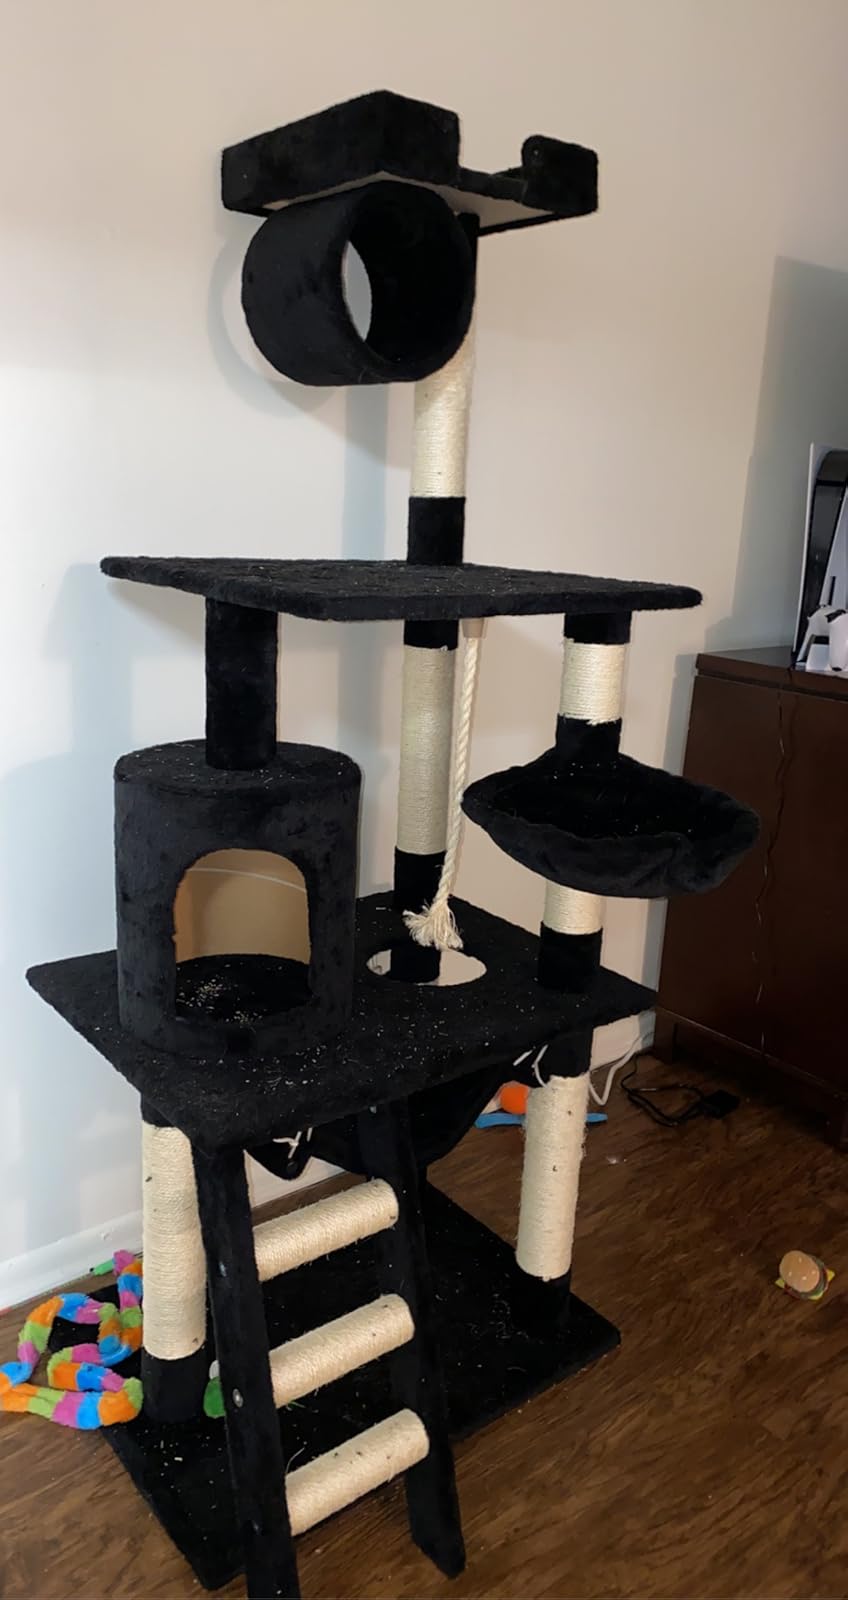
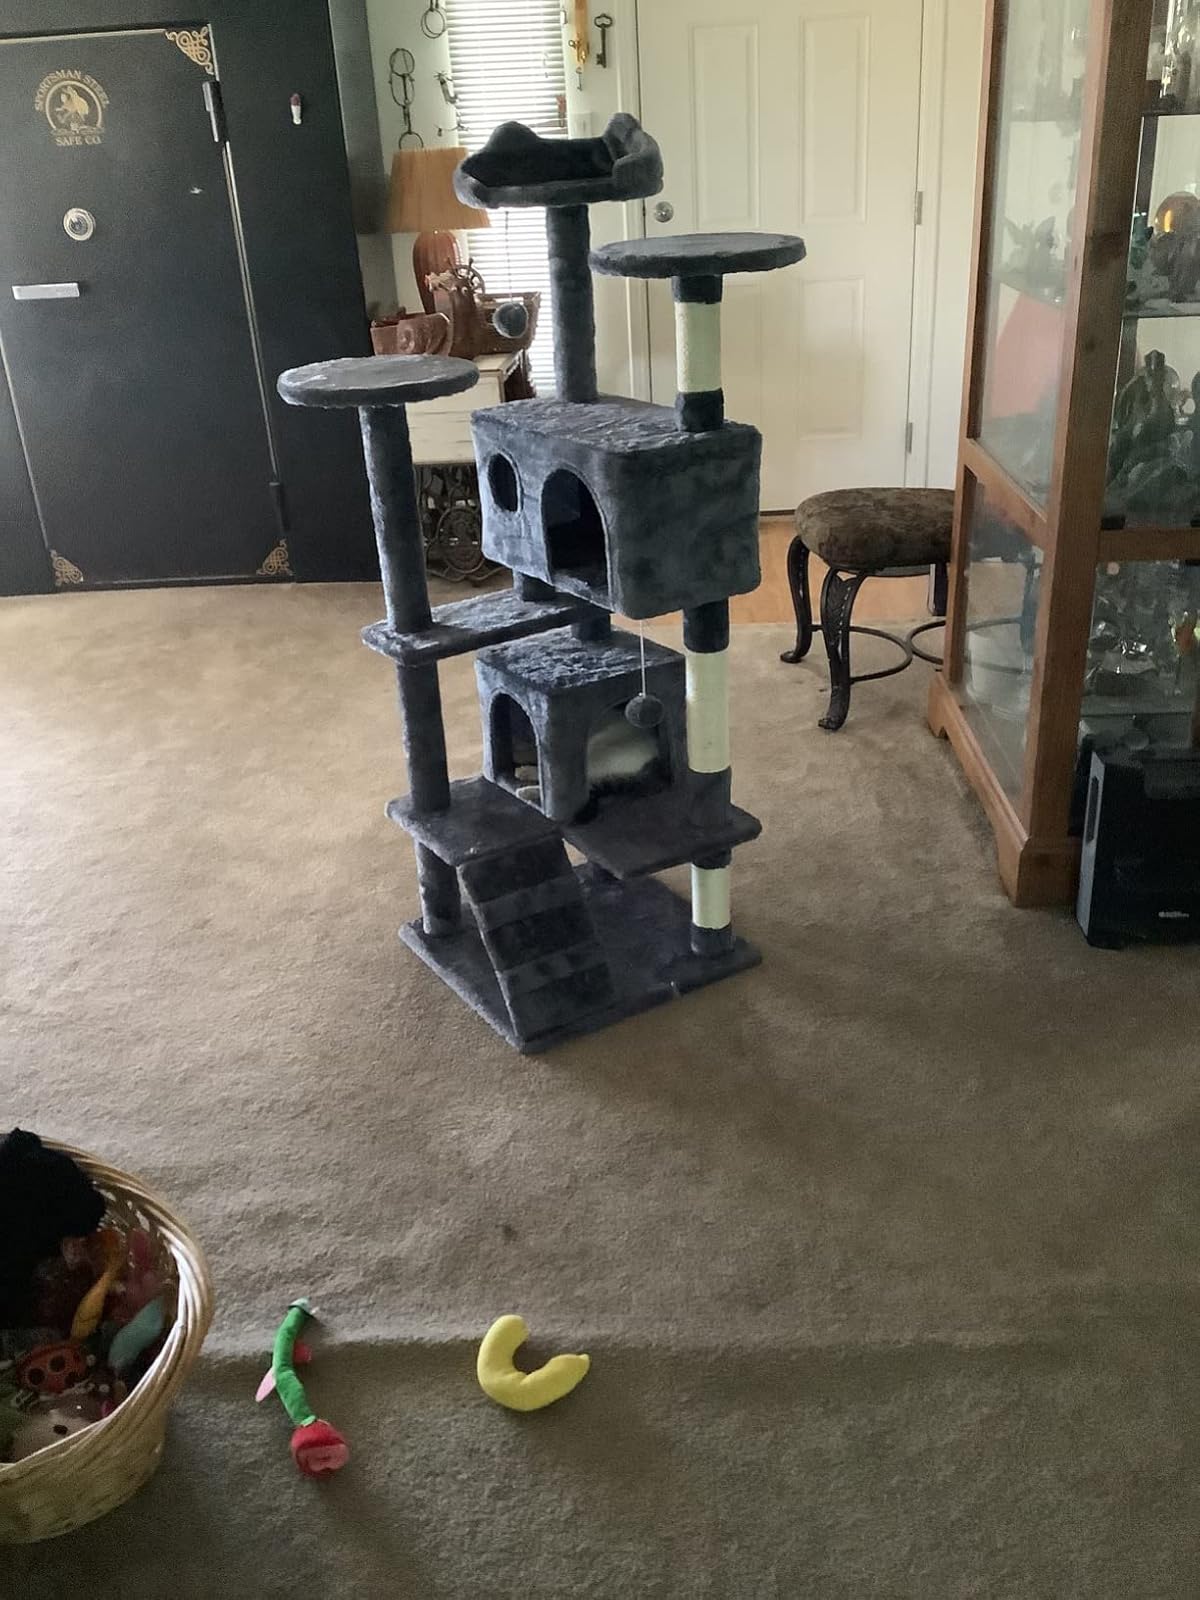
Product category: items_cat tree
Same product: no